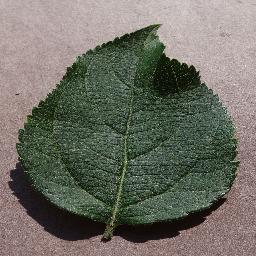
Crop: apple
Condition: healthy